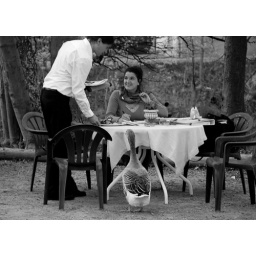
Hungry duck saunters over to table to see if he too can have some of the food the waiter is serving.